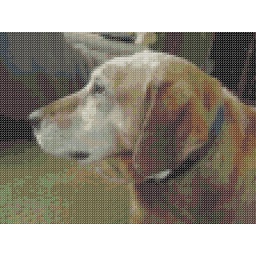
My photo photo of a friend's dog that I made into a cross stitch pattern. Available in my shop.